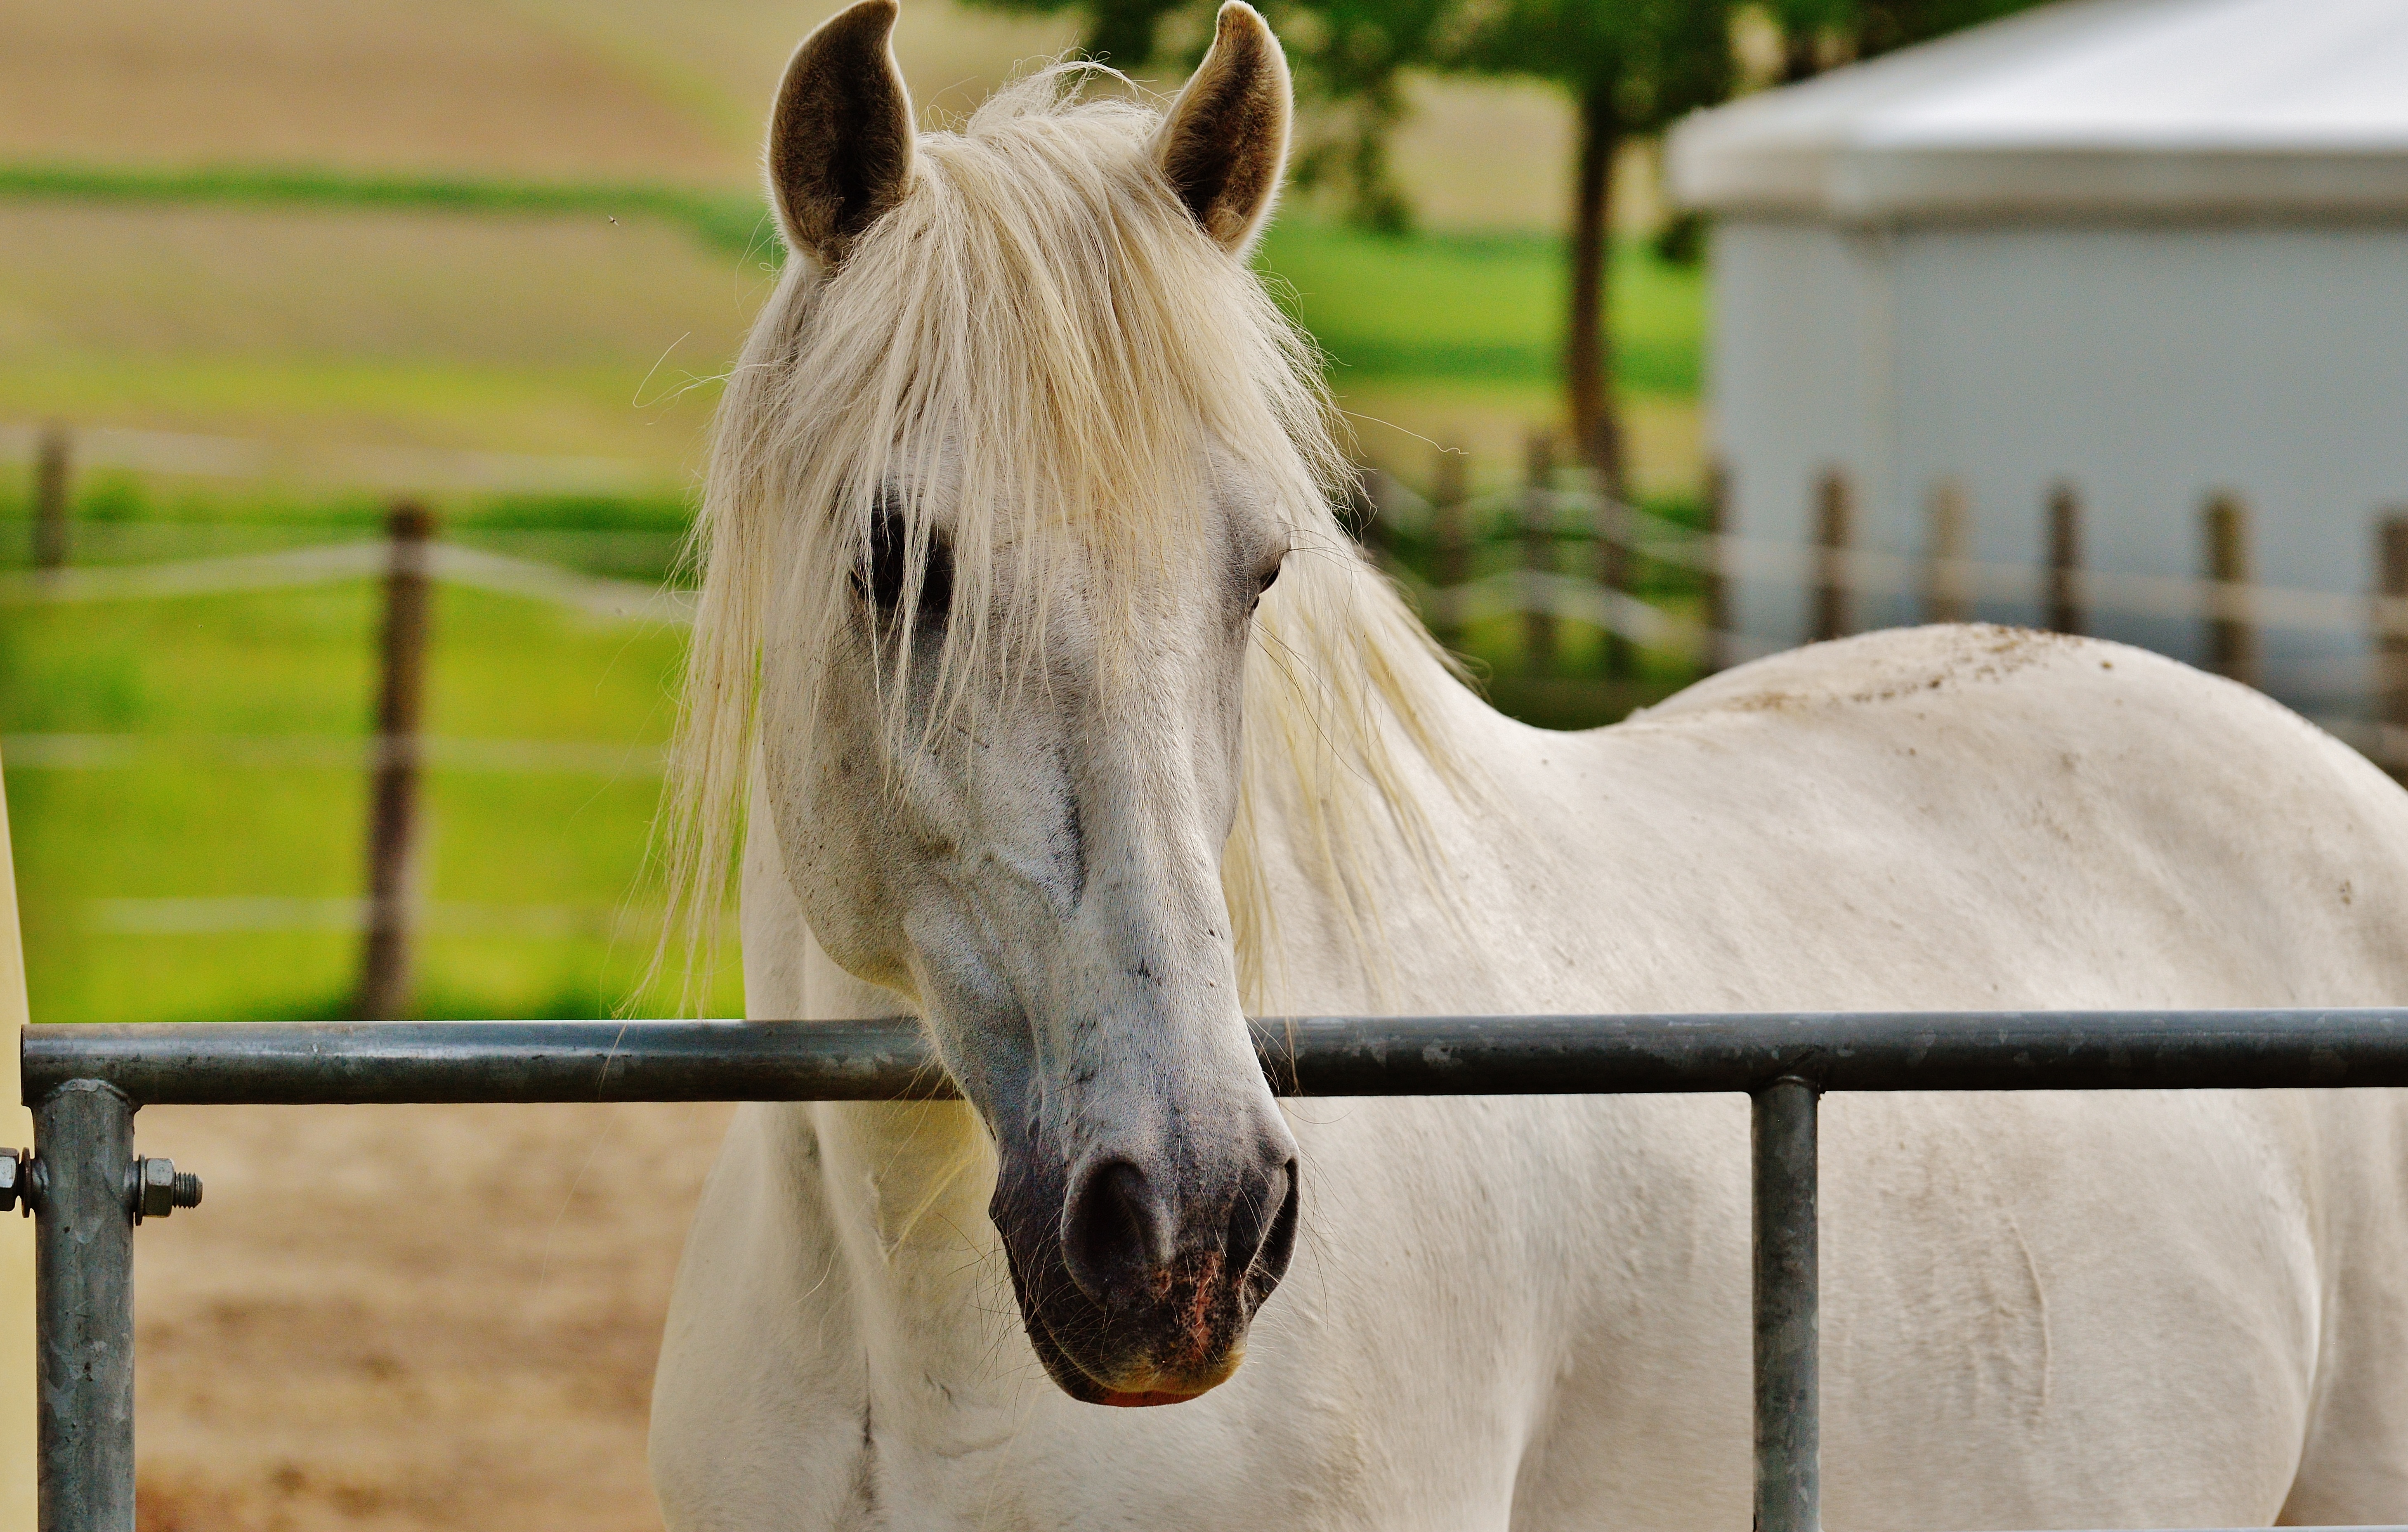
nature, grass, white, meadow, green, pasture, horse, mammal, stallion, mane, eat, fauna, graze, paddock, vertebrate, mare, coupling, horse like mammal, mustang horse